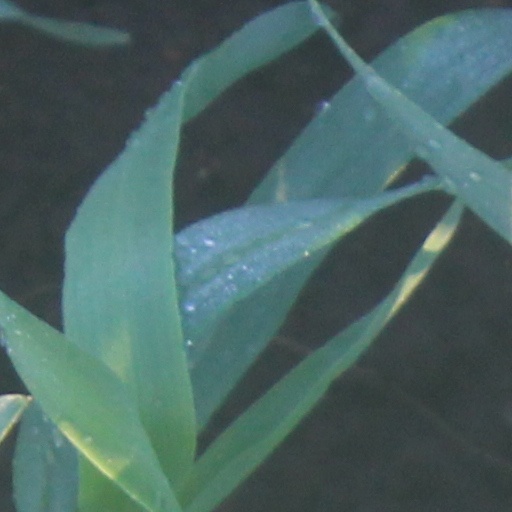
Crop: wheat